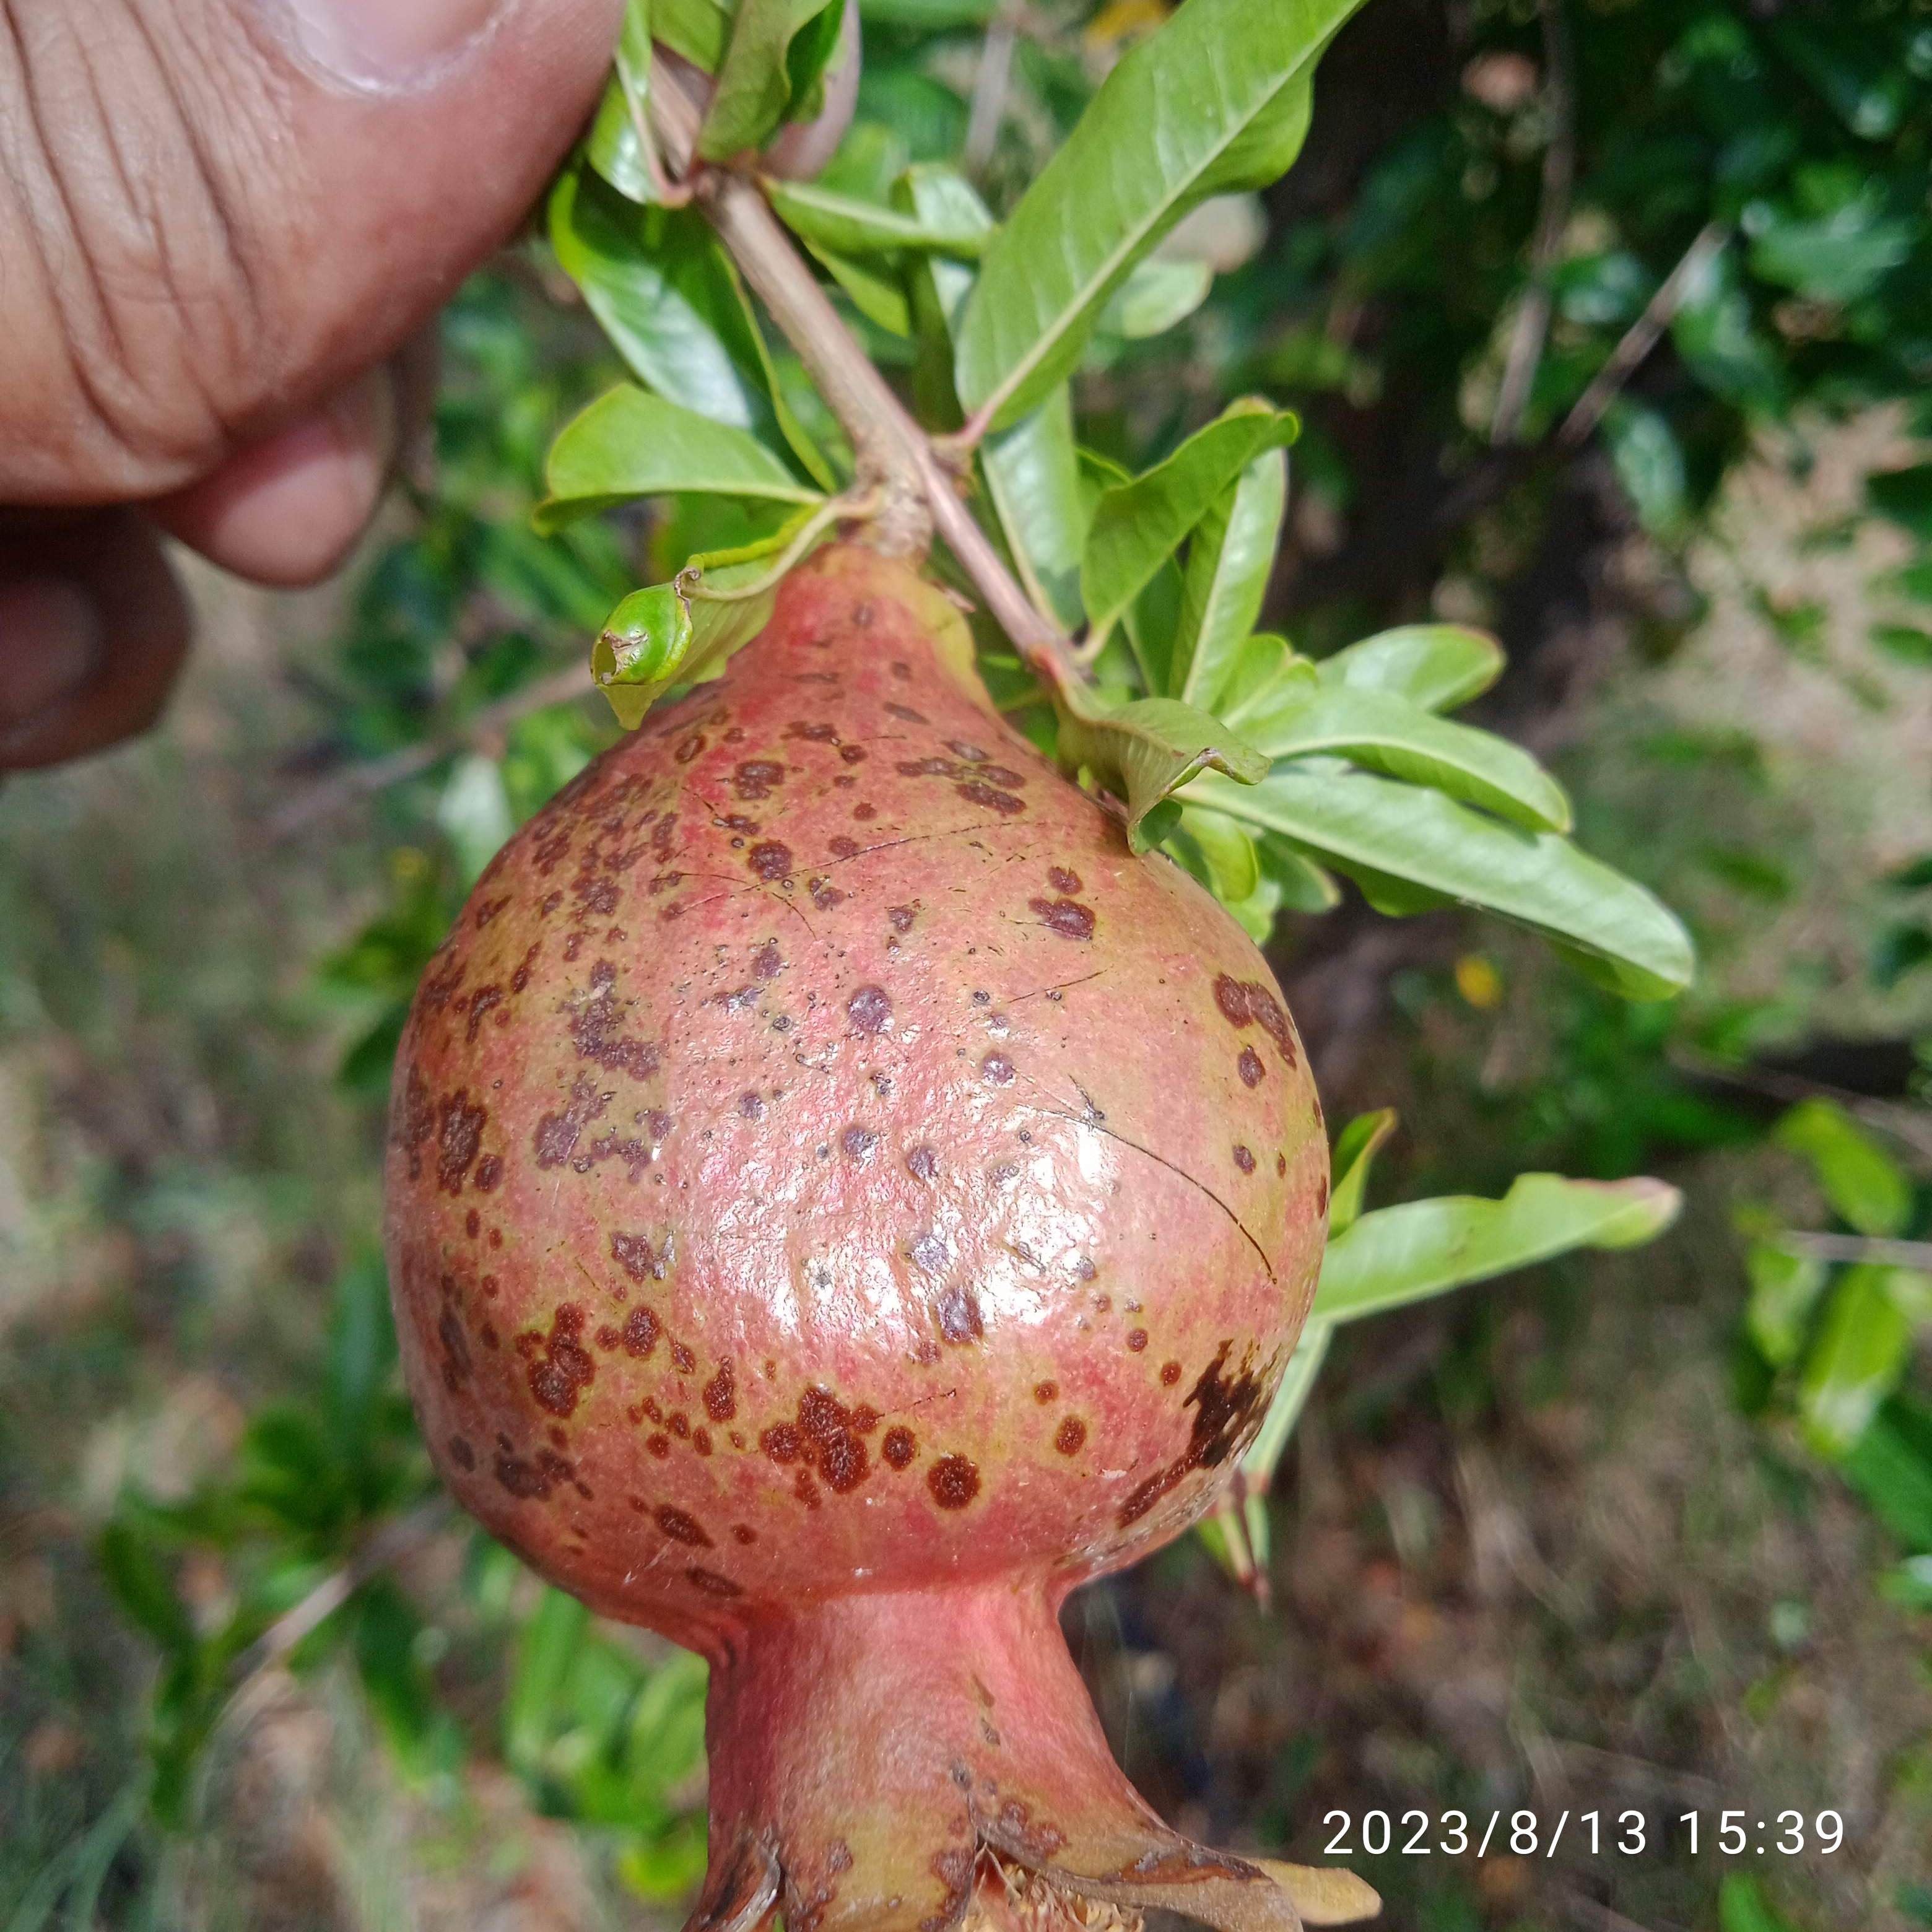
Label: Cercospora